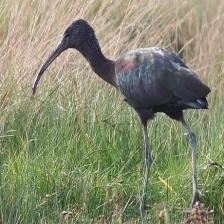
Species: GLOSSY IBIS
Scientific name: PLEGADIS FALCINELLUS